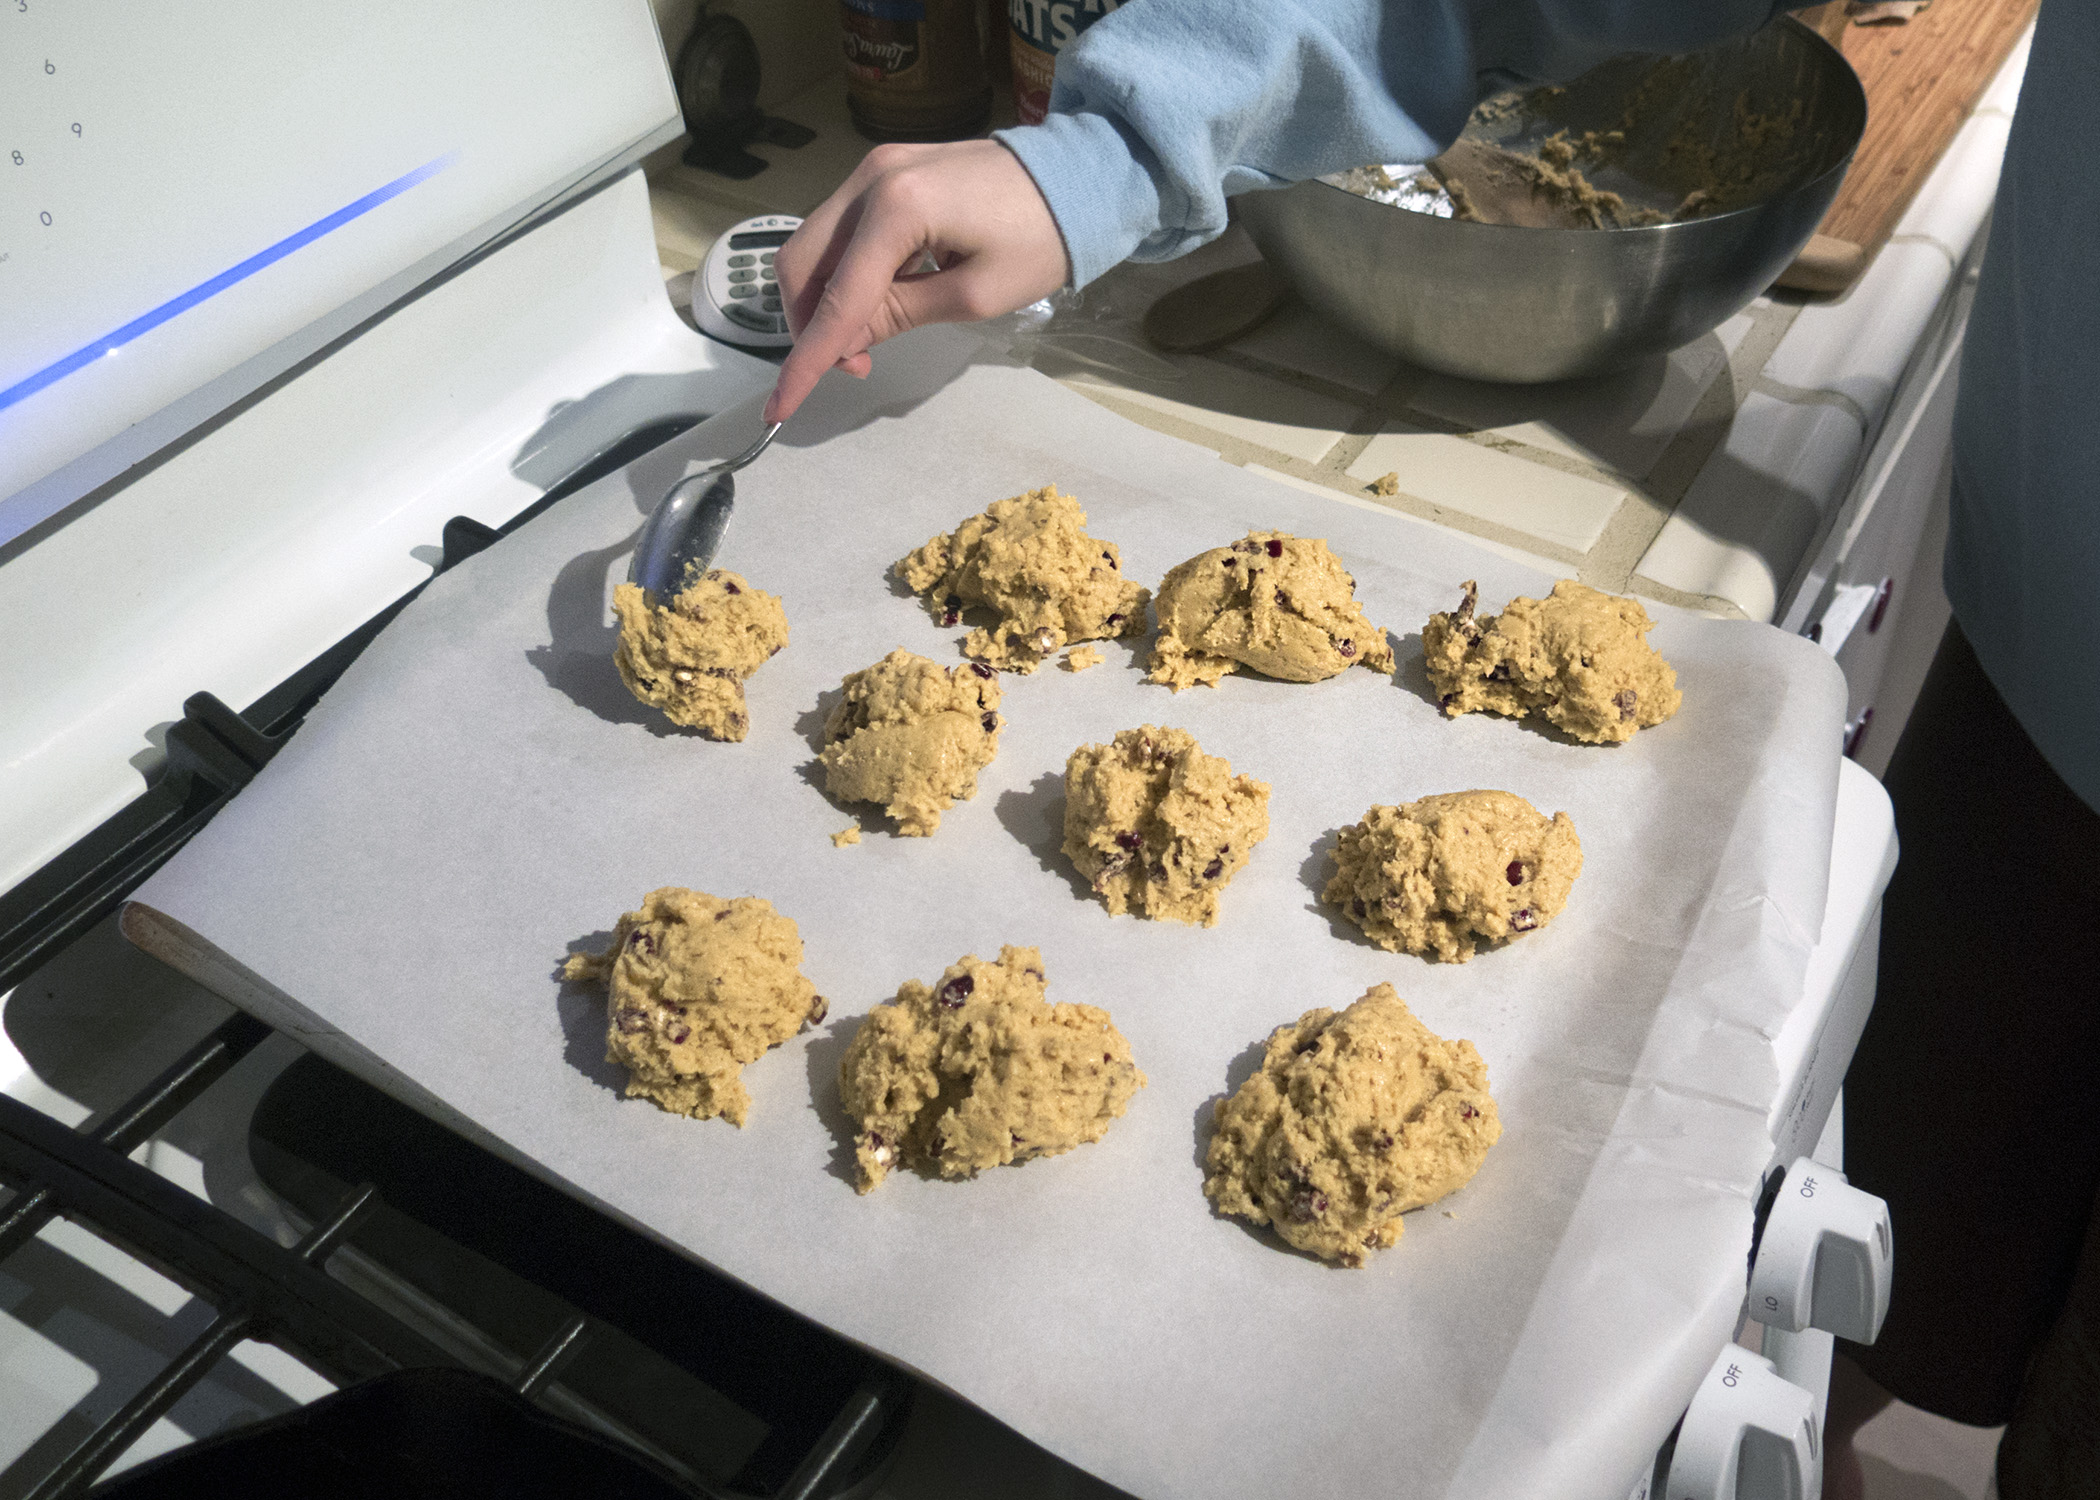
dish, meal, food, produce, kitchen, breakfast, baking, cookie, dessert, 2015, 365, 3652015imstillstanding, baked goods, scones, snack food, cookies and crackers